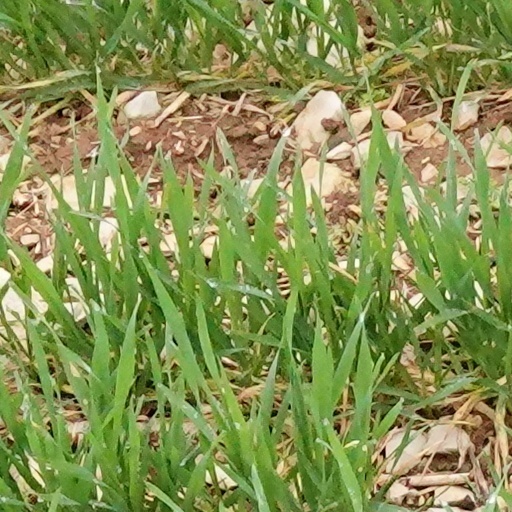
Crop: wheat